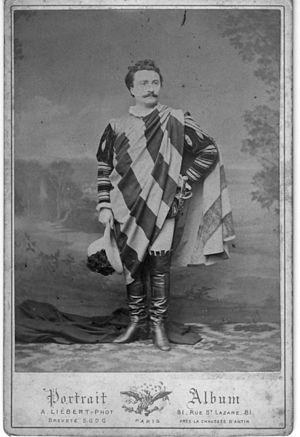
Ulysse Toussaint, ténor français(1839-1919) dit du Wast ou Duwast en costume de scène à Paris
Ulysse Alexandre Toussaint, connu sous le nom de Duwast ou du Wast, est un ténor d'opéra-comique français, élève de Gilbert Duprez, né à Paris le 30 mars 1839 et décédé à Paris 9ᵉ le 4 février 1919.